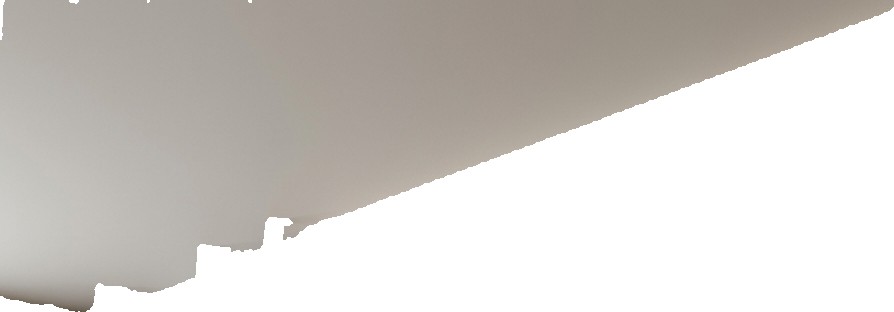
Surface category: ceiling